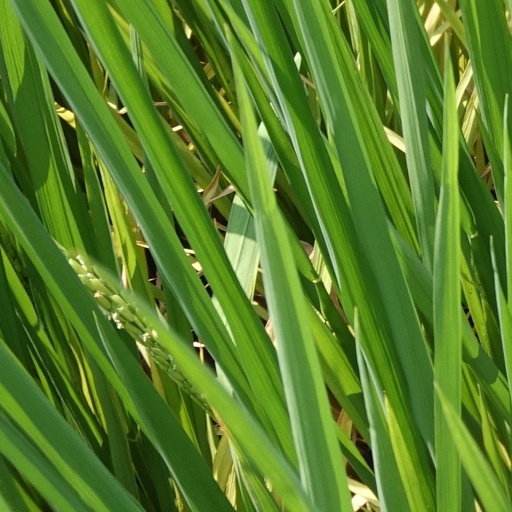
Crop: rice